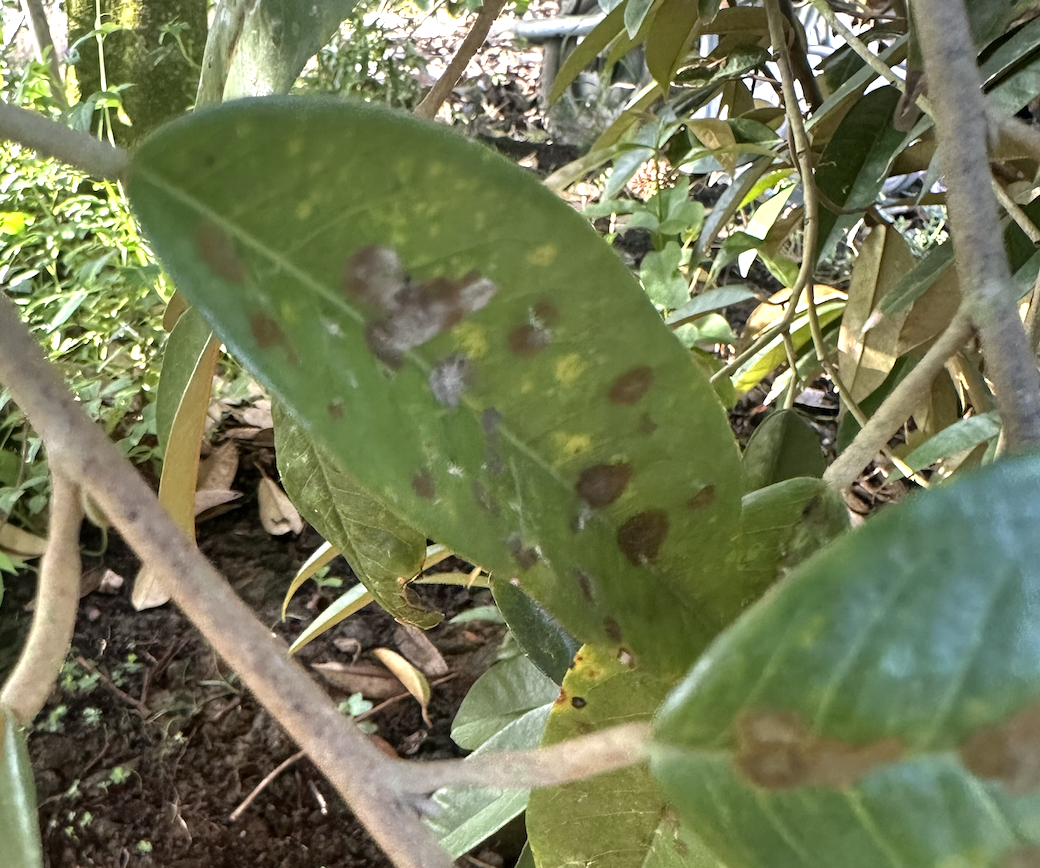
Label: stem_blight